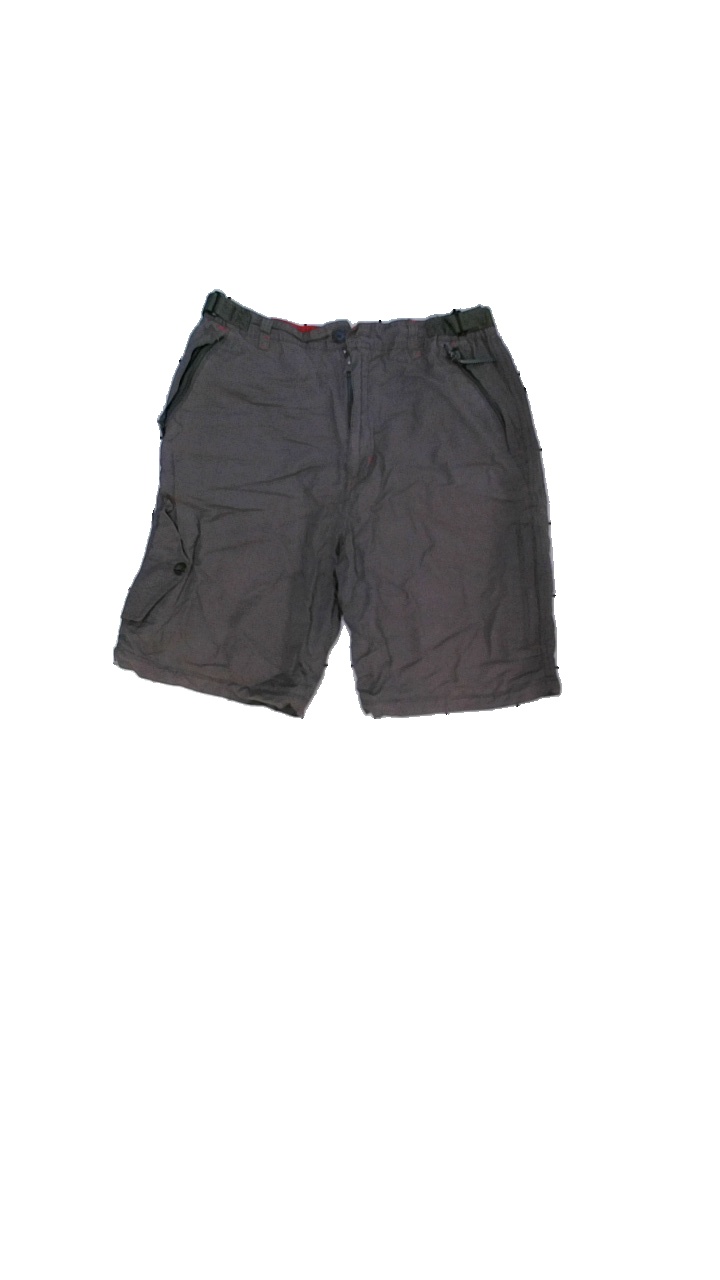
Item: Shorts (Men)
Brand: Arany Lo
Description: gröna shorts
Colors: Green, Red, White, Black
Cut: Regular
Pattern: Other
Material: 64% bomull 36% nylon
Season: All
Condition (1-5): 3
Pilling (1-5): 4
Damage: blekt
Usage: Reuse
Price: <50